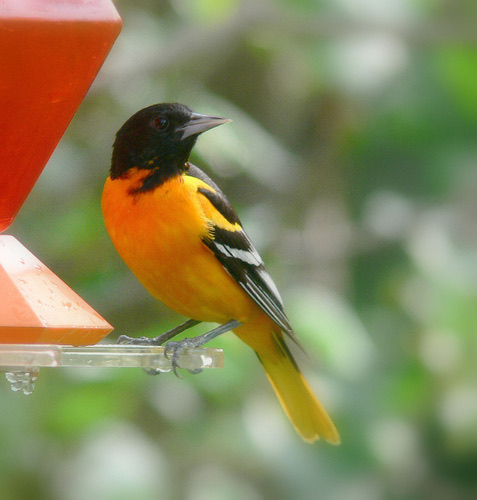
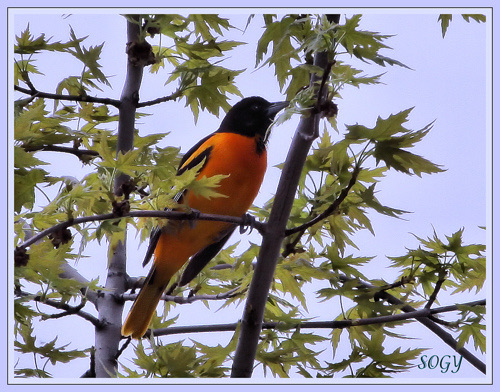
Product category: misc
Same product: yes